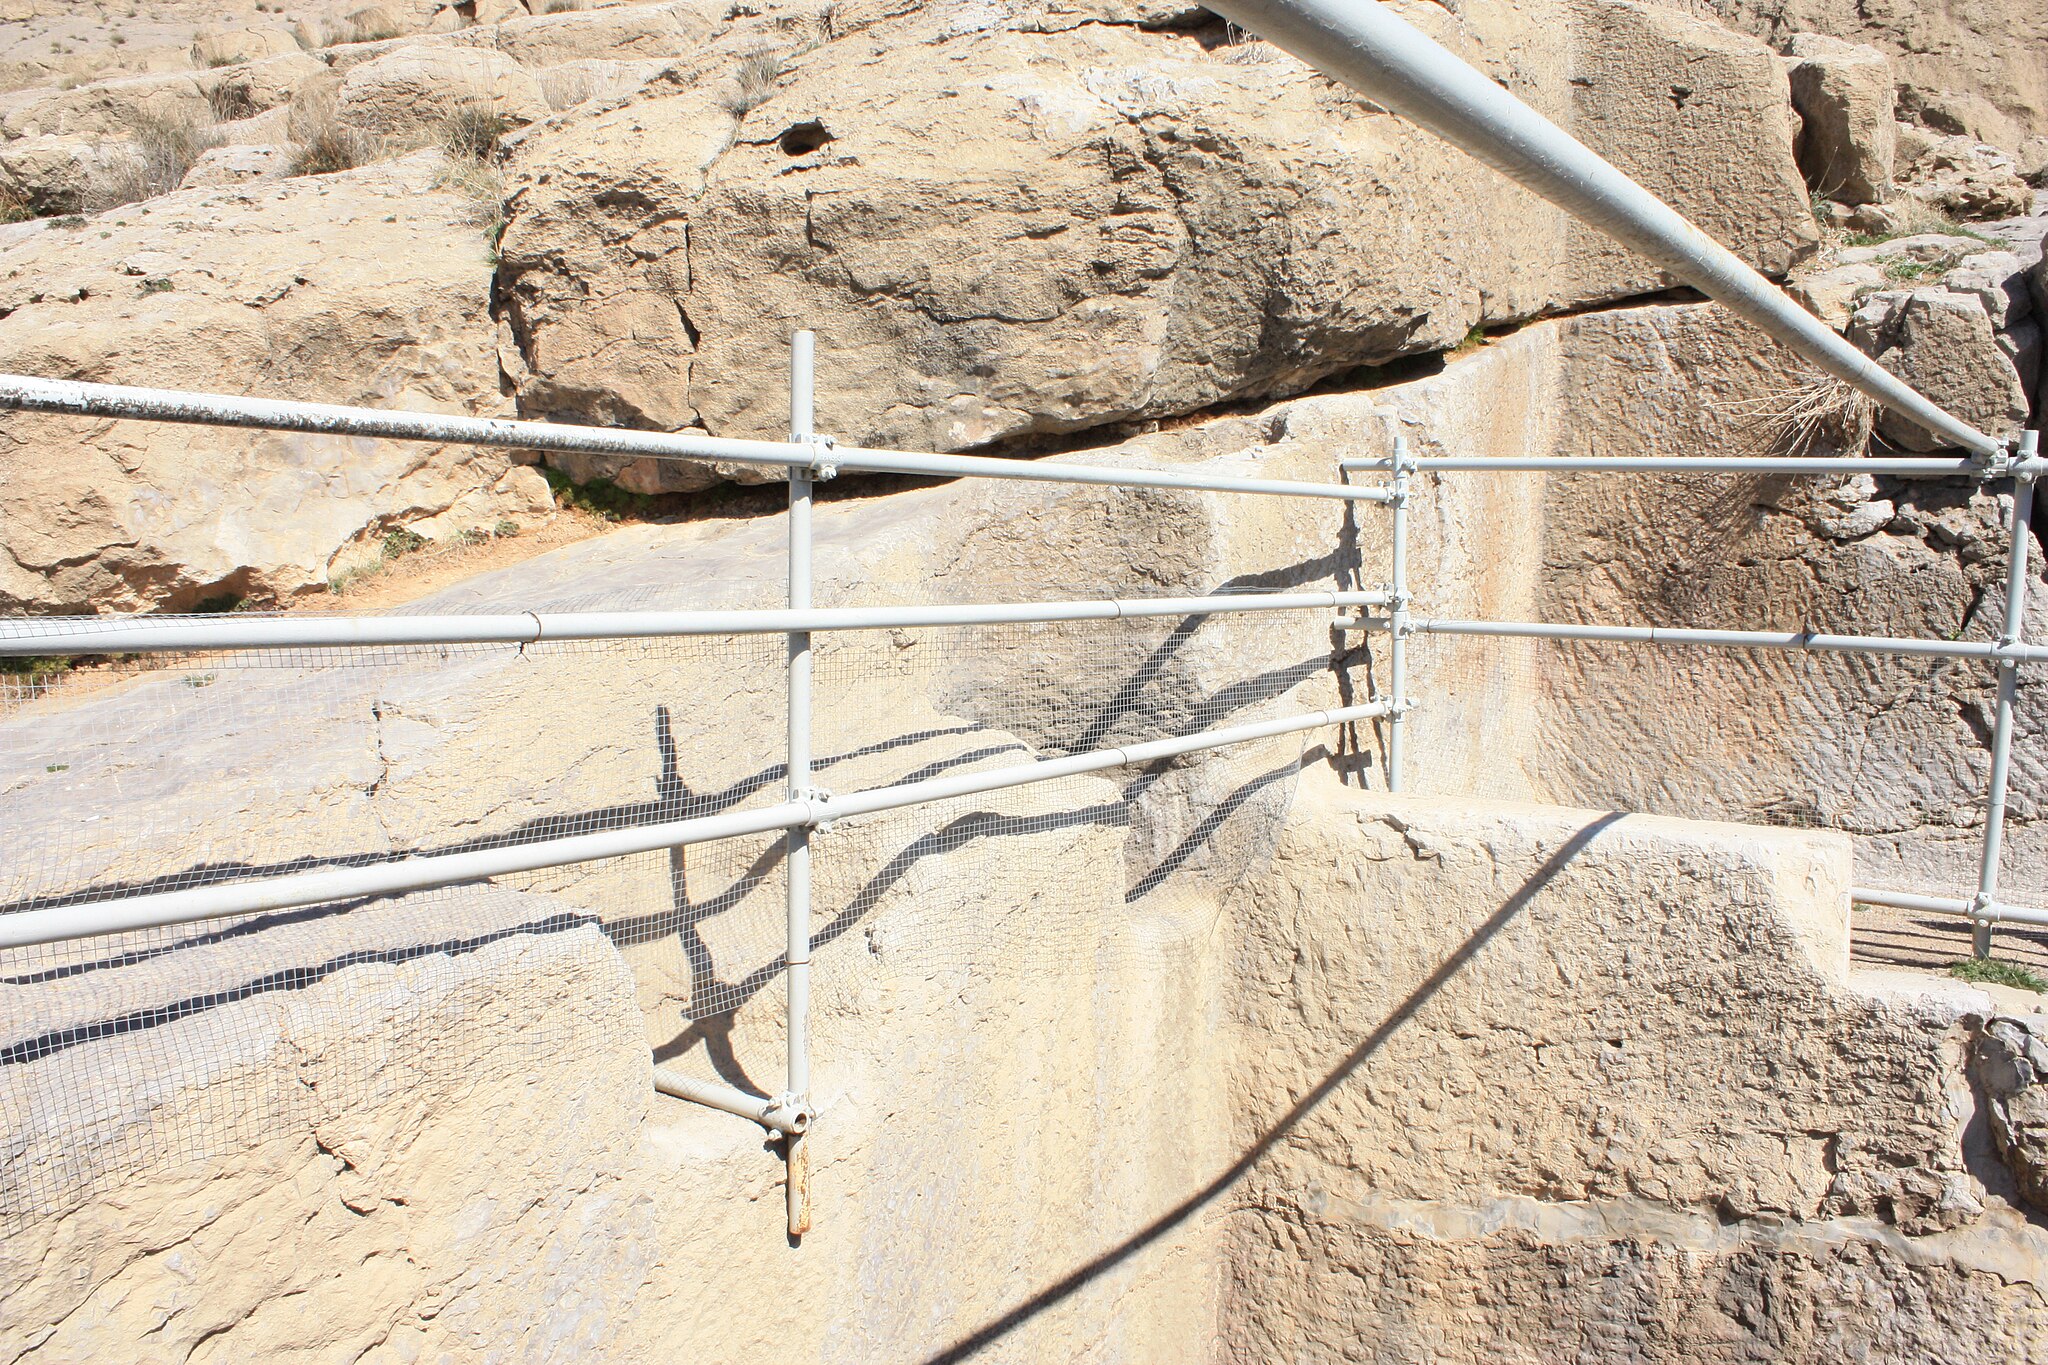
Title: Takhtejamshid 1191
Description: Persepolis in Shiraz
Date: 2009-04-03
Categories: GFDL, Taken with Canon EOS 450D, Cistern of Persepolis, License migration redundant, Self-published work, 2009 in Persepolis